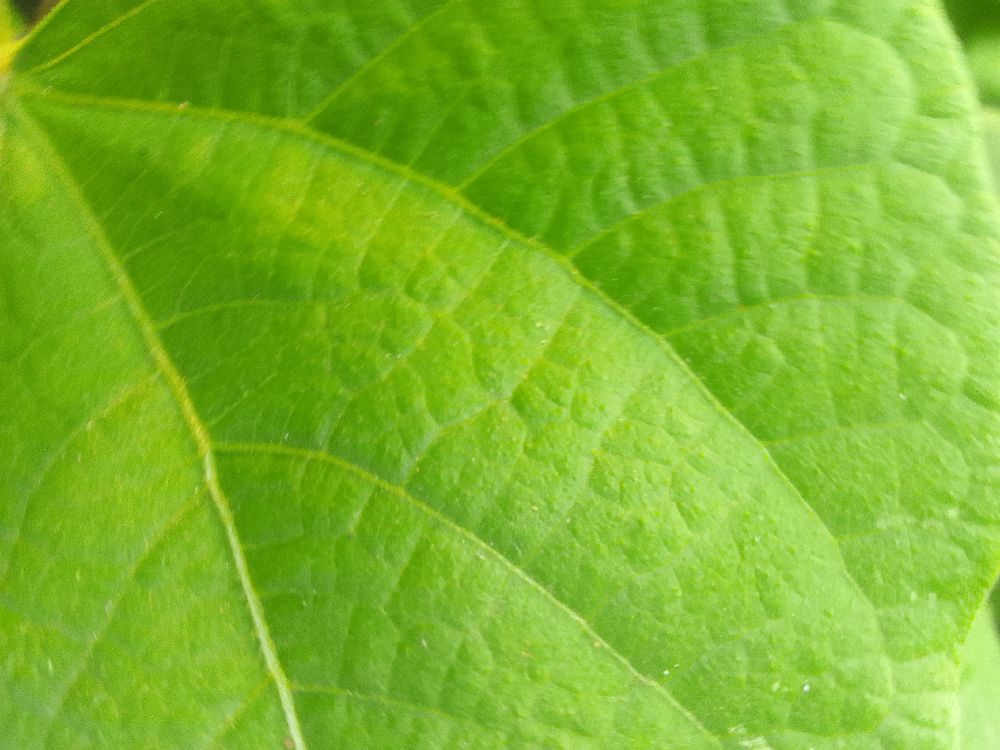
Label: healthy